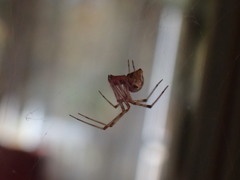
Species: Parasteatoda_tepidariorum